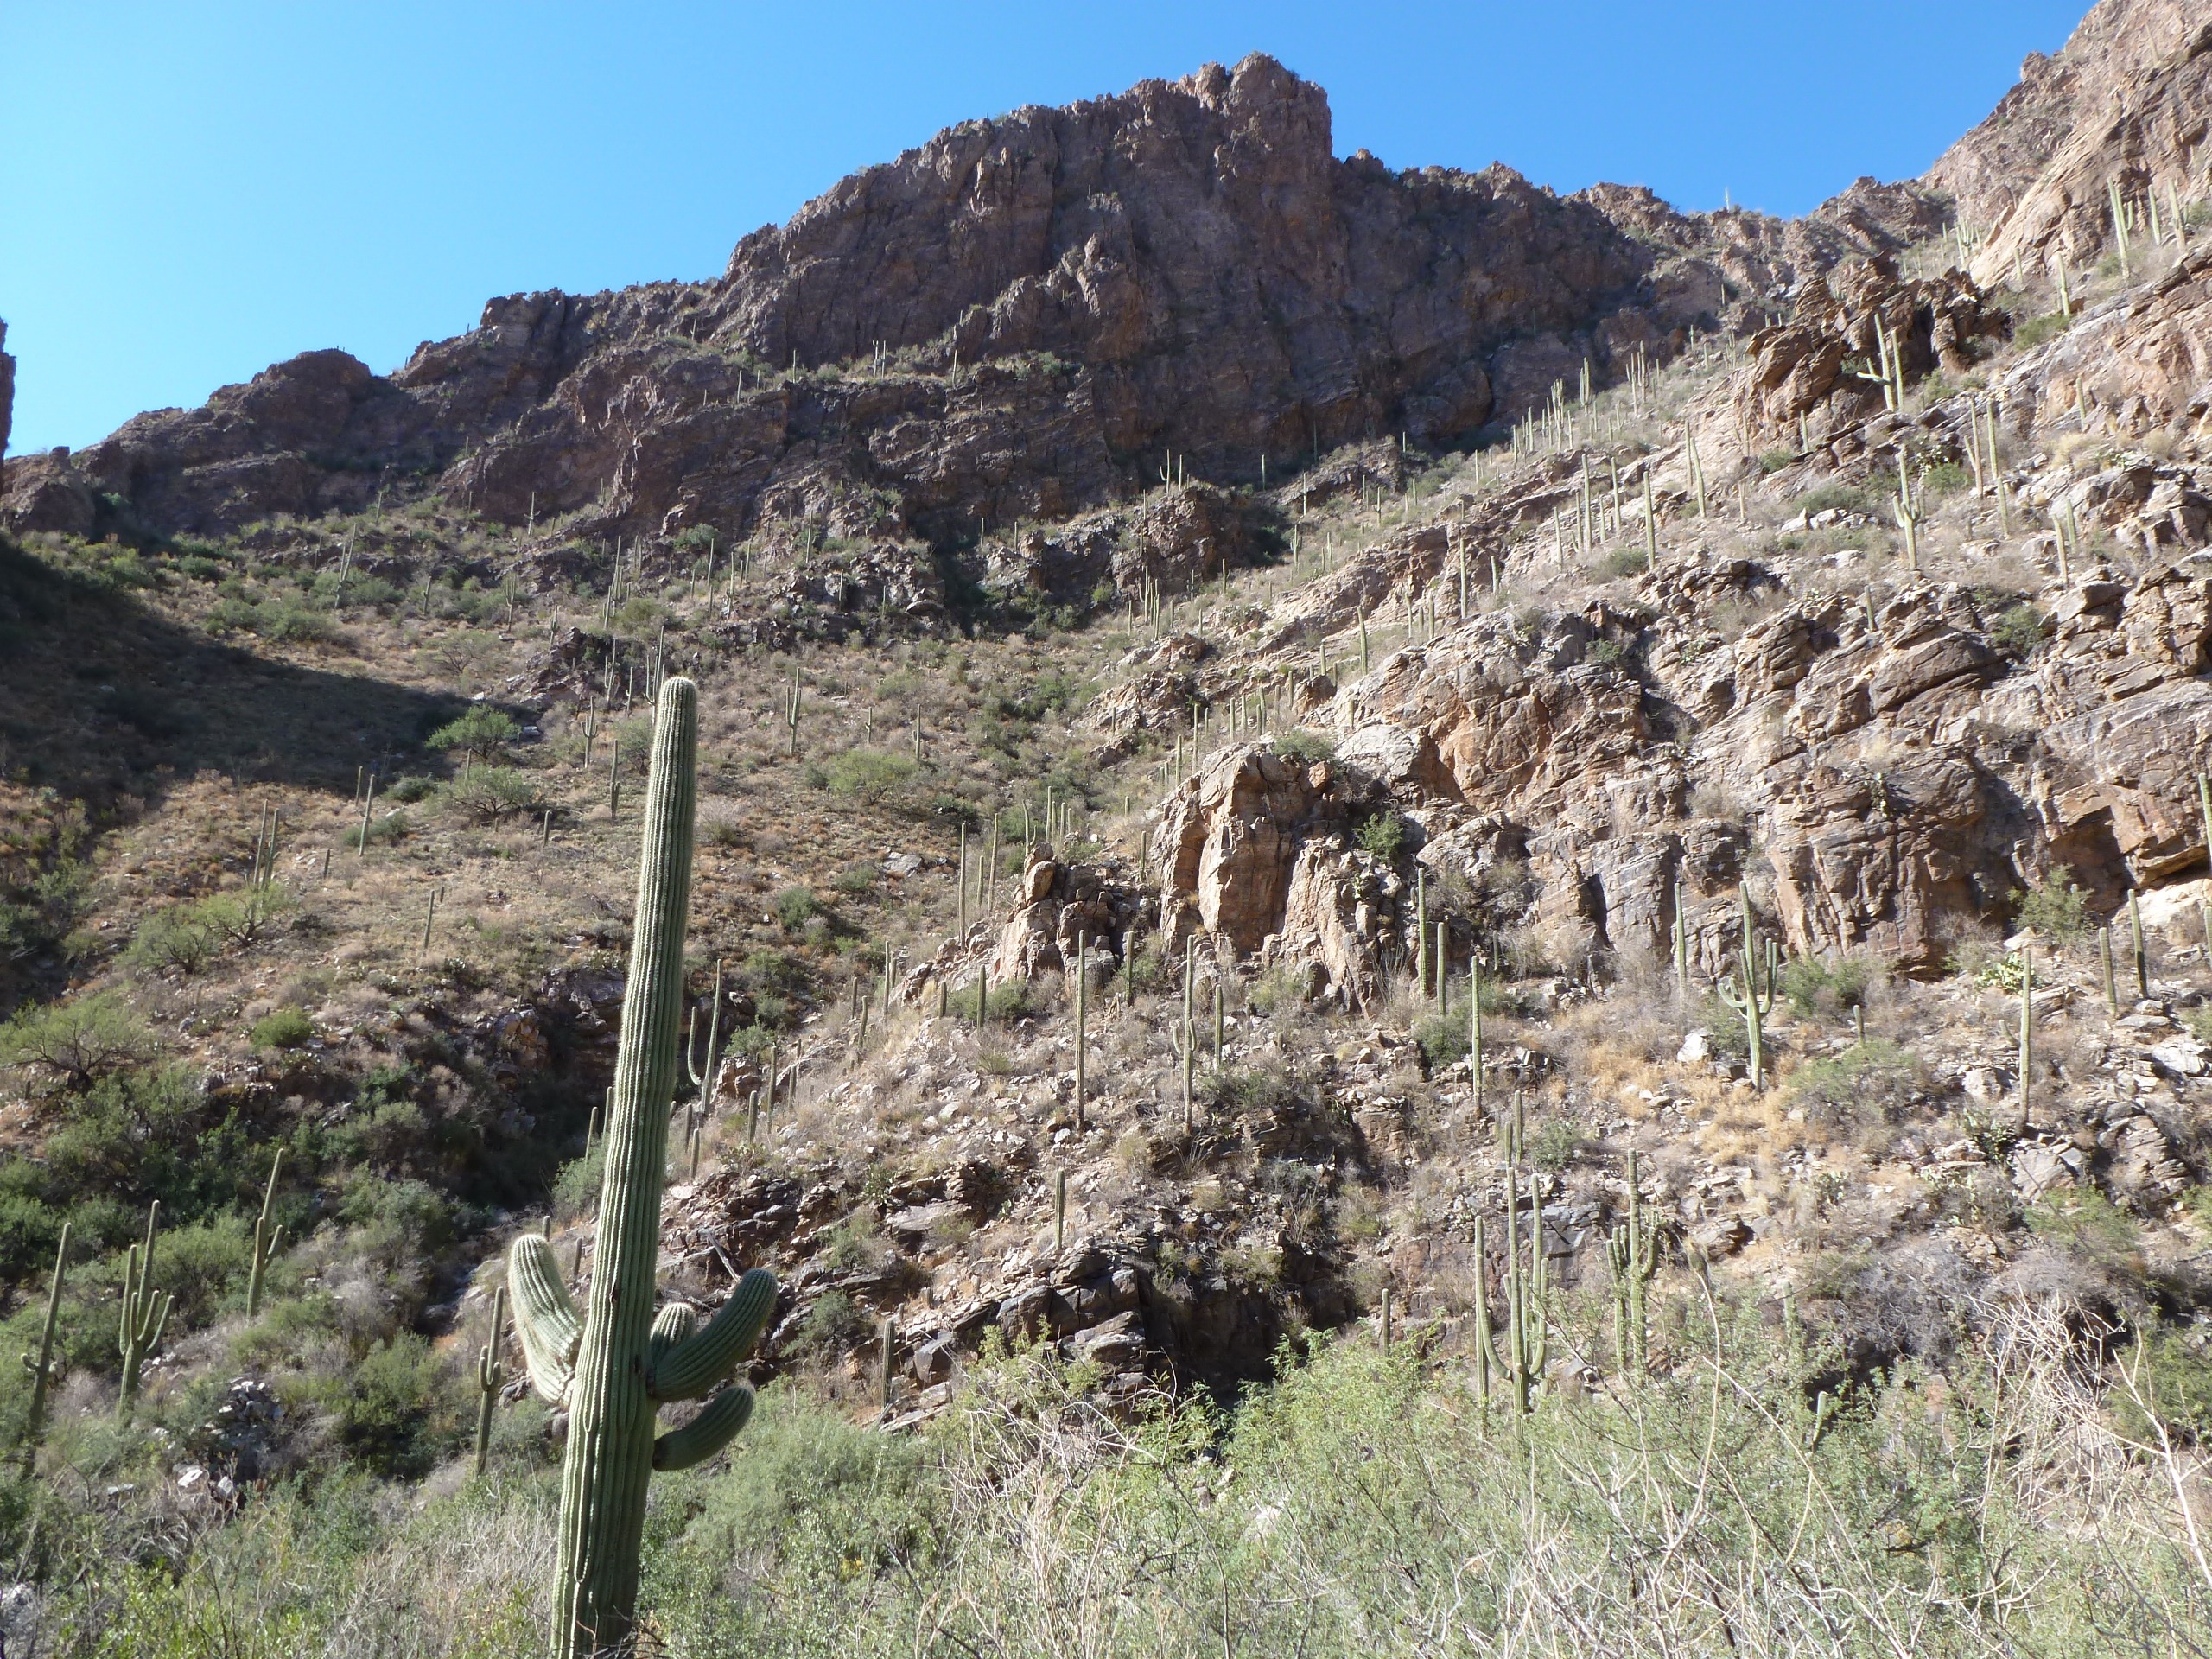
landscape, nature, wilderness, walking, mountain, cactus, trail, countryside, desert, adventure, valley, scenic, terrain, ridge, arizona, rocks, geology, mountains, badlands, plateau, ecosystem, wadi, landform, mountain view, geographical feature, mountainous landforms, geological phenomenon